Spider-Man Unlimited

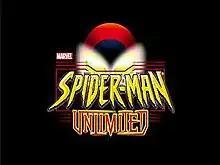

Spider-Man Unlimited is an animated television series produced by Saban Entertainment which features the Marvel comic book superhero Spider-Man and serves as a follow-up to "". "Unlimited" premiered in 1999, and though it had fair ratings, it was overshadowed by "Pokémon" and the newly debuted "Digimon", and canceled after airing only a few episodes. Fox Kids later resumed airing the show from 1999 to 2001, airing 13 episodes, the last ending on a cliffhanger.